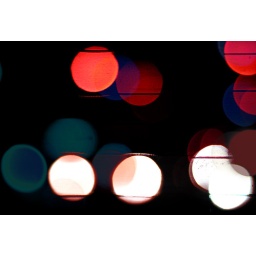
Actually a combination of two pictures, shot from in the car at headlights, lamp posts, traffic lights, whatever...